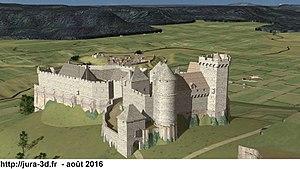
Restitution numérique 3D du château de Montrivel au XVe siècle. Proposition basée sur le relevé de 1992.
Champagnole est une commune française située dans le département du Jura en région Bourgogne-Franche-Comté. Elle fait partie de la région culturelle et historique de Franche-Comté et de la communauté de communes Champagnole Nozeroy Jura.